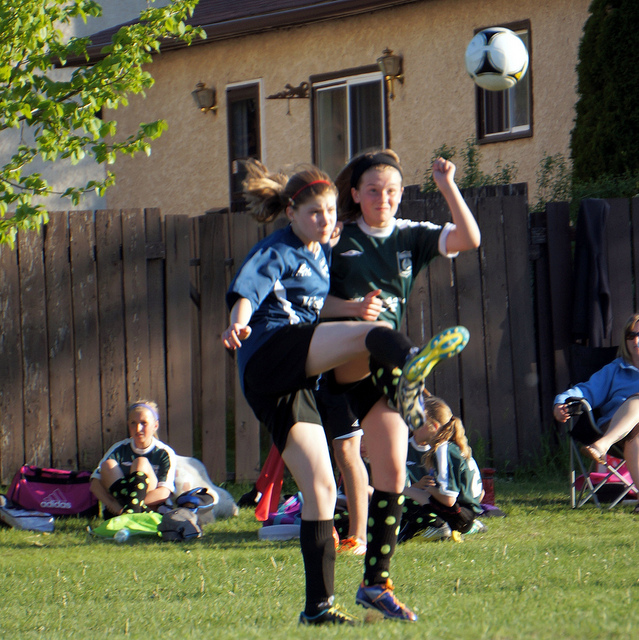
cầu thủ của hai đội bóng đá nữ đang tranh chấp bóng với nhau